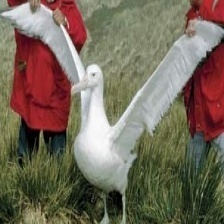
Species: ALBATROSS
Scientific name: DIOMEDEIDAE